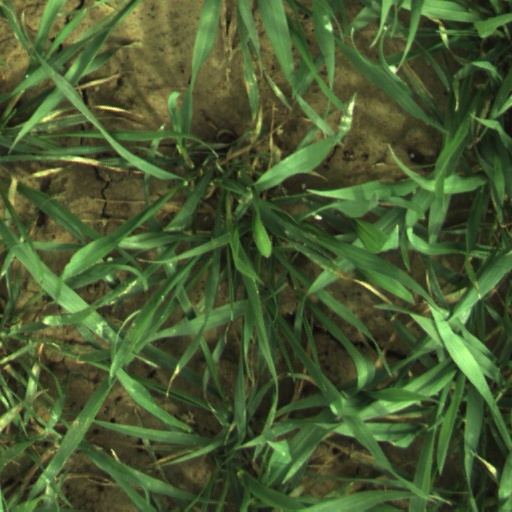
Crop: wheat